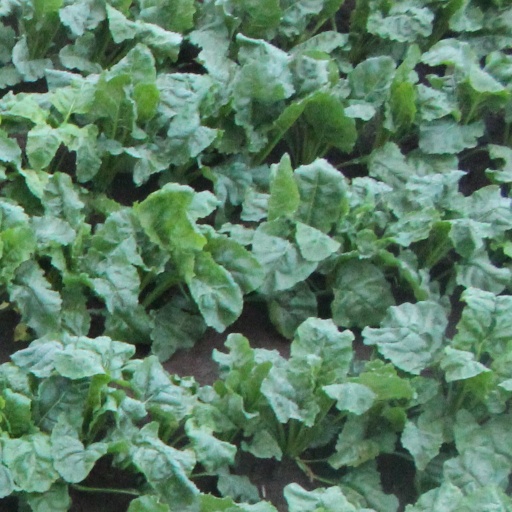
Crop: sugar beet